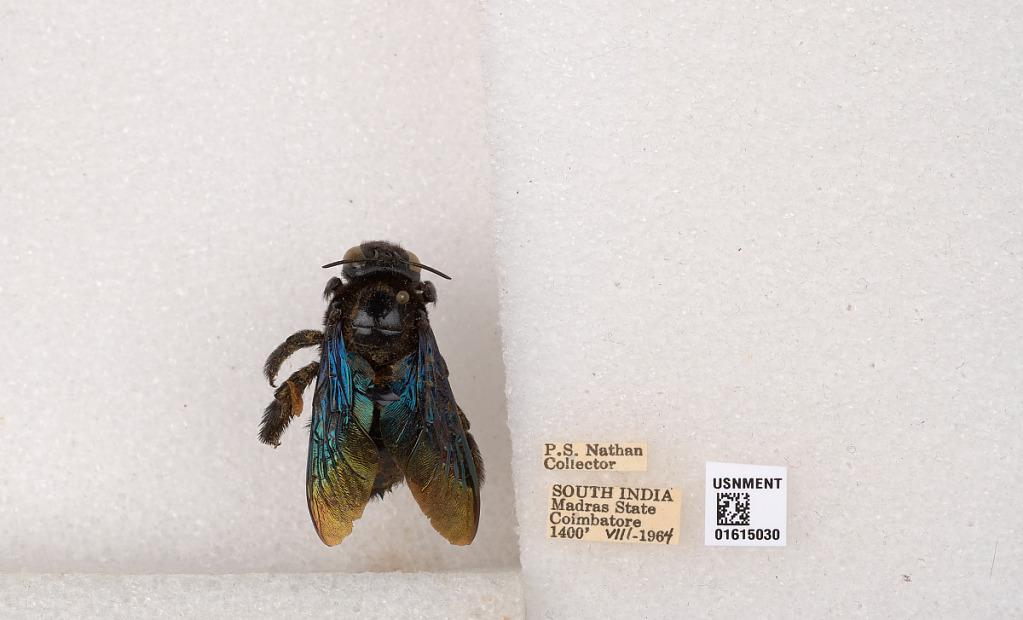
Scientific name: Xylocopa (Biluna) auripennis auripennis Lepeletier
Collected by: P. Nathan
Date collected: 1964-8-1
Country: India
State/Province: Tamil Nadu
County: Coimbatore
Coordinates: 10.9955, 76.9034